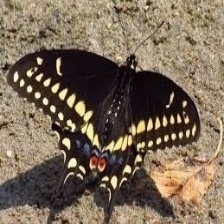
Species: INDRA SWALLOW